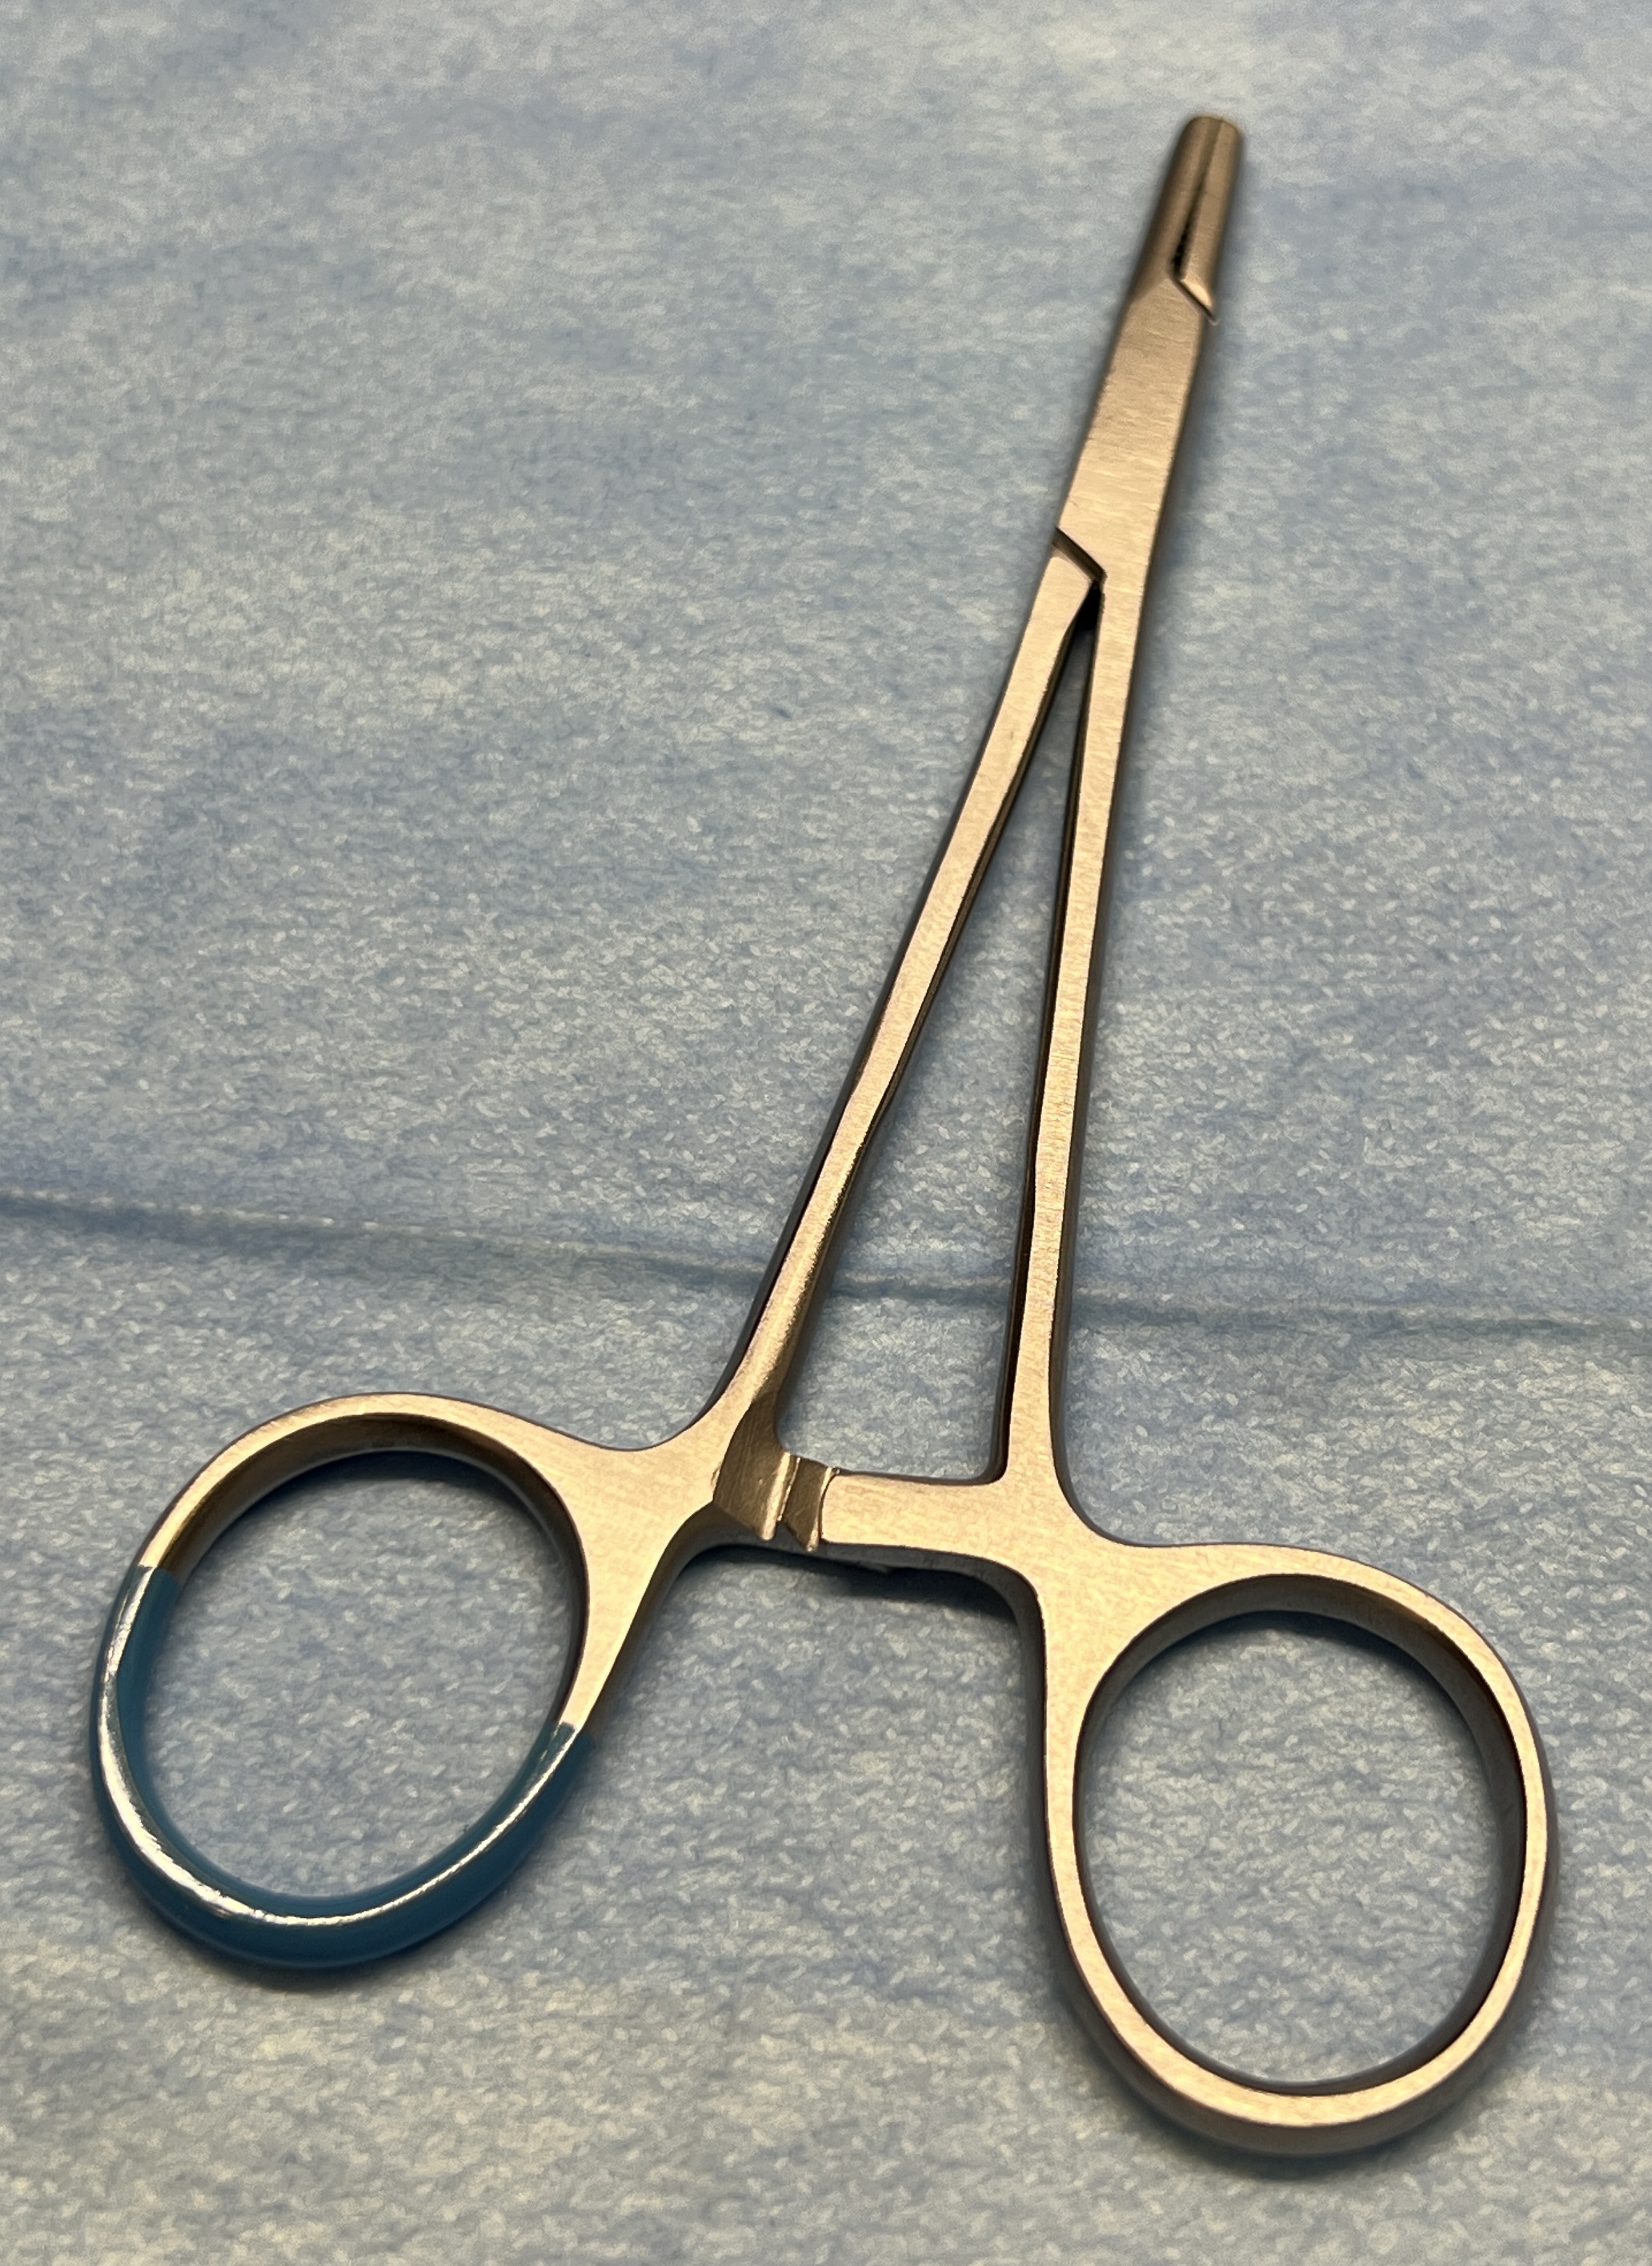
Hinged instrument state: closed